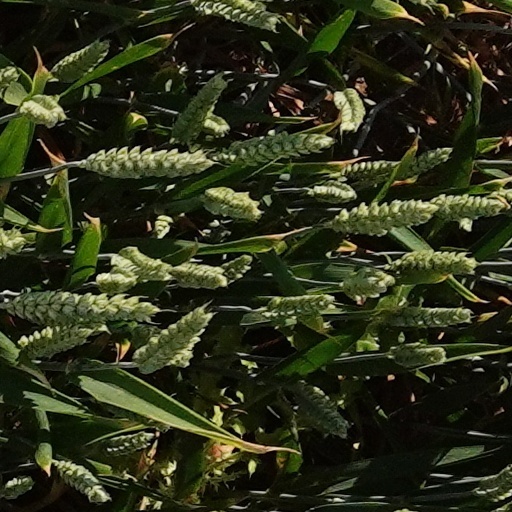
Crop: wheat